Cardinals created by Paul II

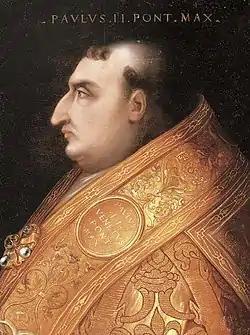
Pope Paul II (r. 1464–1471)

Pope Paul II (r. 1464–1471) created ten cardinals in two consistories.